Hunger in Bangladesh

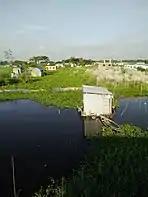
Climate Change Bangladesh

Over the past two decades, floods, droughts and hurricanes have increasingly caused major economic losses and livelihood damage in Bangladesh. Agriculture is a major industry that accounts for nearly 20% of GDP and 65% of the labor force, and faces huge risks. Agriculture is a major industry that accounts for nearly 20% of GDP and 65% of the labor force, all are at risk. Adaptation to climate change and its alleviation are the core issues of sustainable development and food security in Bangladesh.Bangladesh's agriculture relies heavily on the specific conditions of the annual floods because they recognize that large-scale floods that occur infrequently can have catastrophic effects. Climate change is expected to reduce the output of rice, Bangladesh’s main crop, and increase the country’s dependence on other crops and imported grains.On the whole, due to climate change, Bangladesh's agricultural GDP is expected to decline by 3.1% per year. These will not only affect the agricultural sector, but also the entire food chain, right down to household consumption.